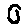
Label: 0